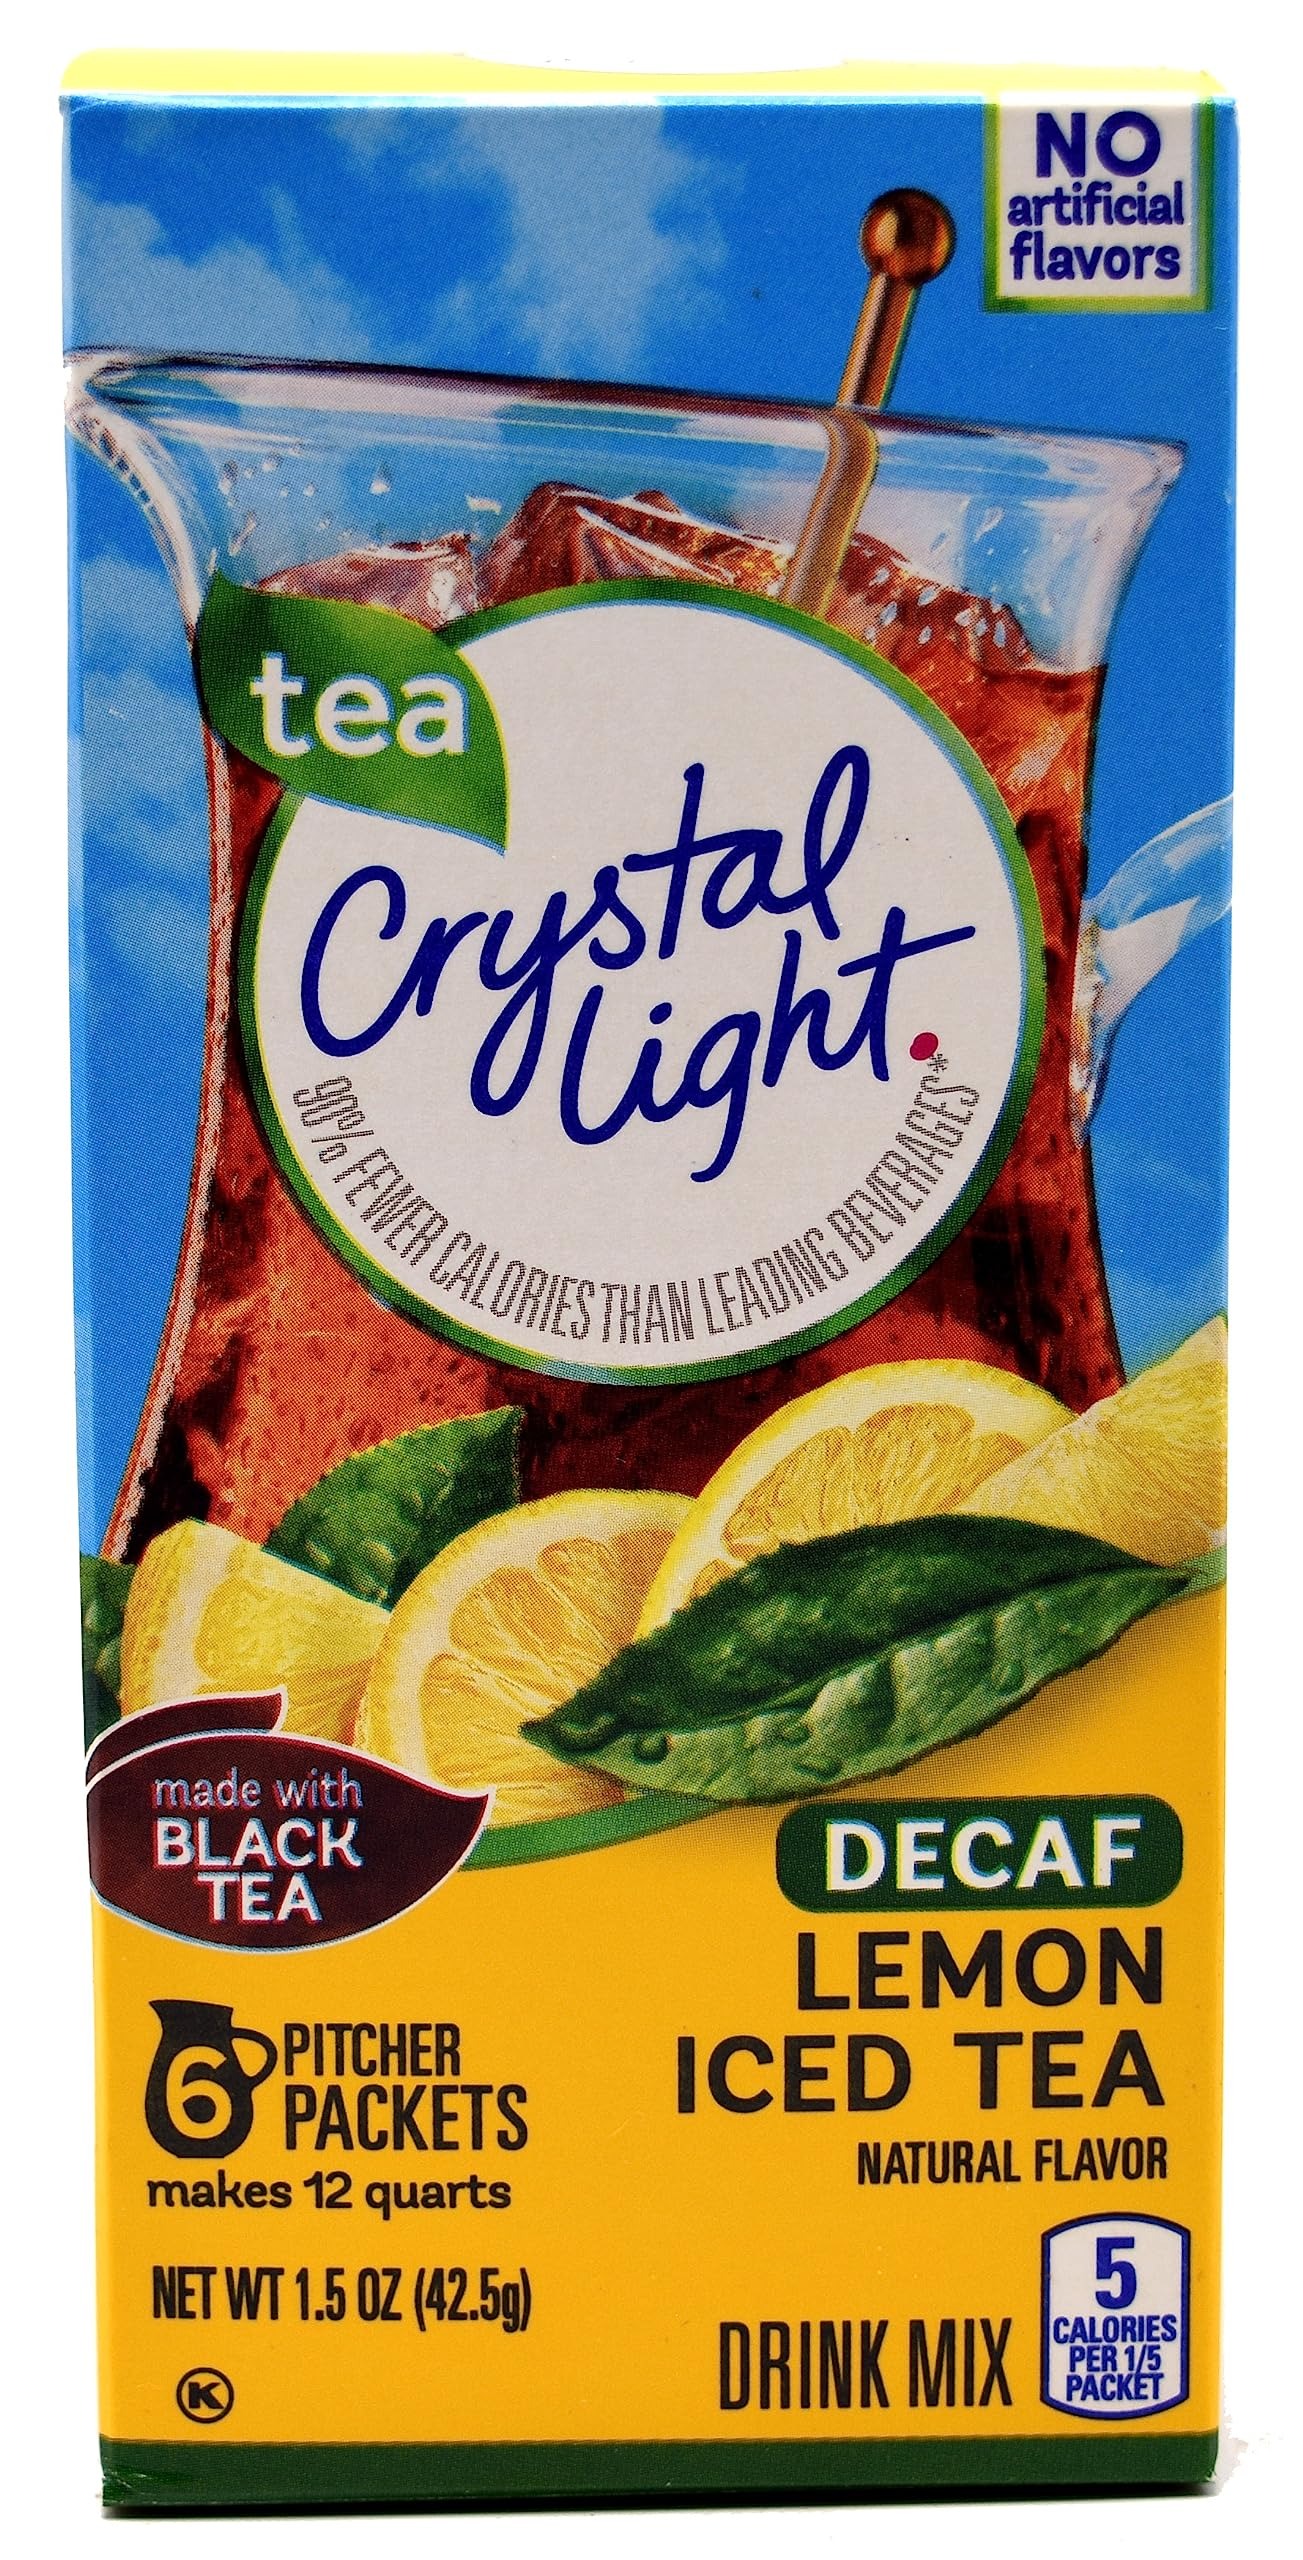
Item Name: Crystal Light Decaf Lemon Iced Tea Natural Flavor Drink Mix, 12-Quart Canister (Pack of 20)
Bullet Point 1: Each Canister Contains 6 2-Quart (6-2 Liter) Packets
Bullet Point 2: 99.9% Caffeine Free
Bullet Point 3: Low in Sodium and Sugar Free
Bullet Point 4: Gluten Free and Kosher
Bullet Point 5: Each 8 Ounce (237 ml) Serving Contains 5 Calories
Product Description: Crystal Light turns the water you need into the water you will love. It transforms ordinary water with fabulous fruit flavors and tantalizing teas. Each sip is the perfect way to refresh, renew and satisfy your thirst for something different.
Value: 20.0
Unit: Count

Price: 4.59